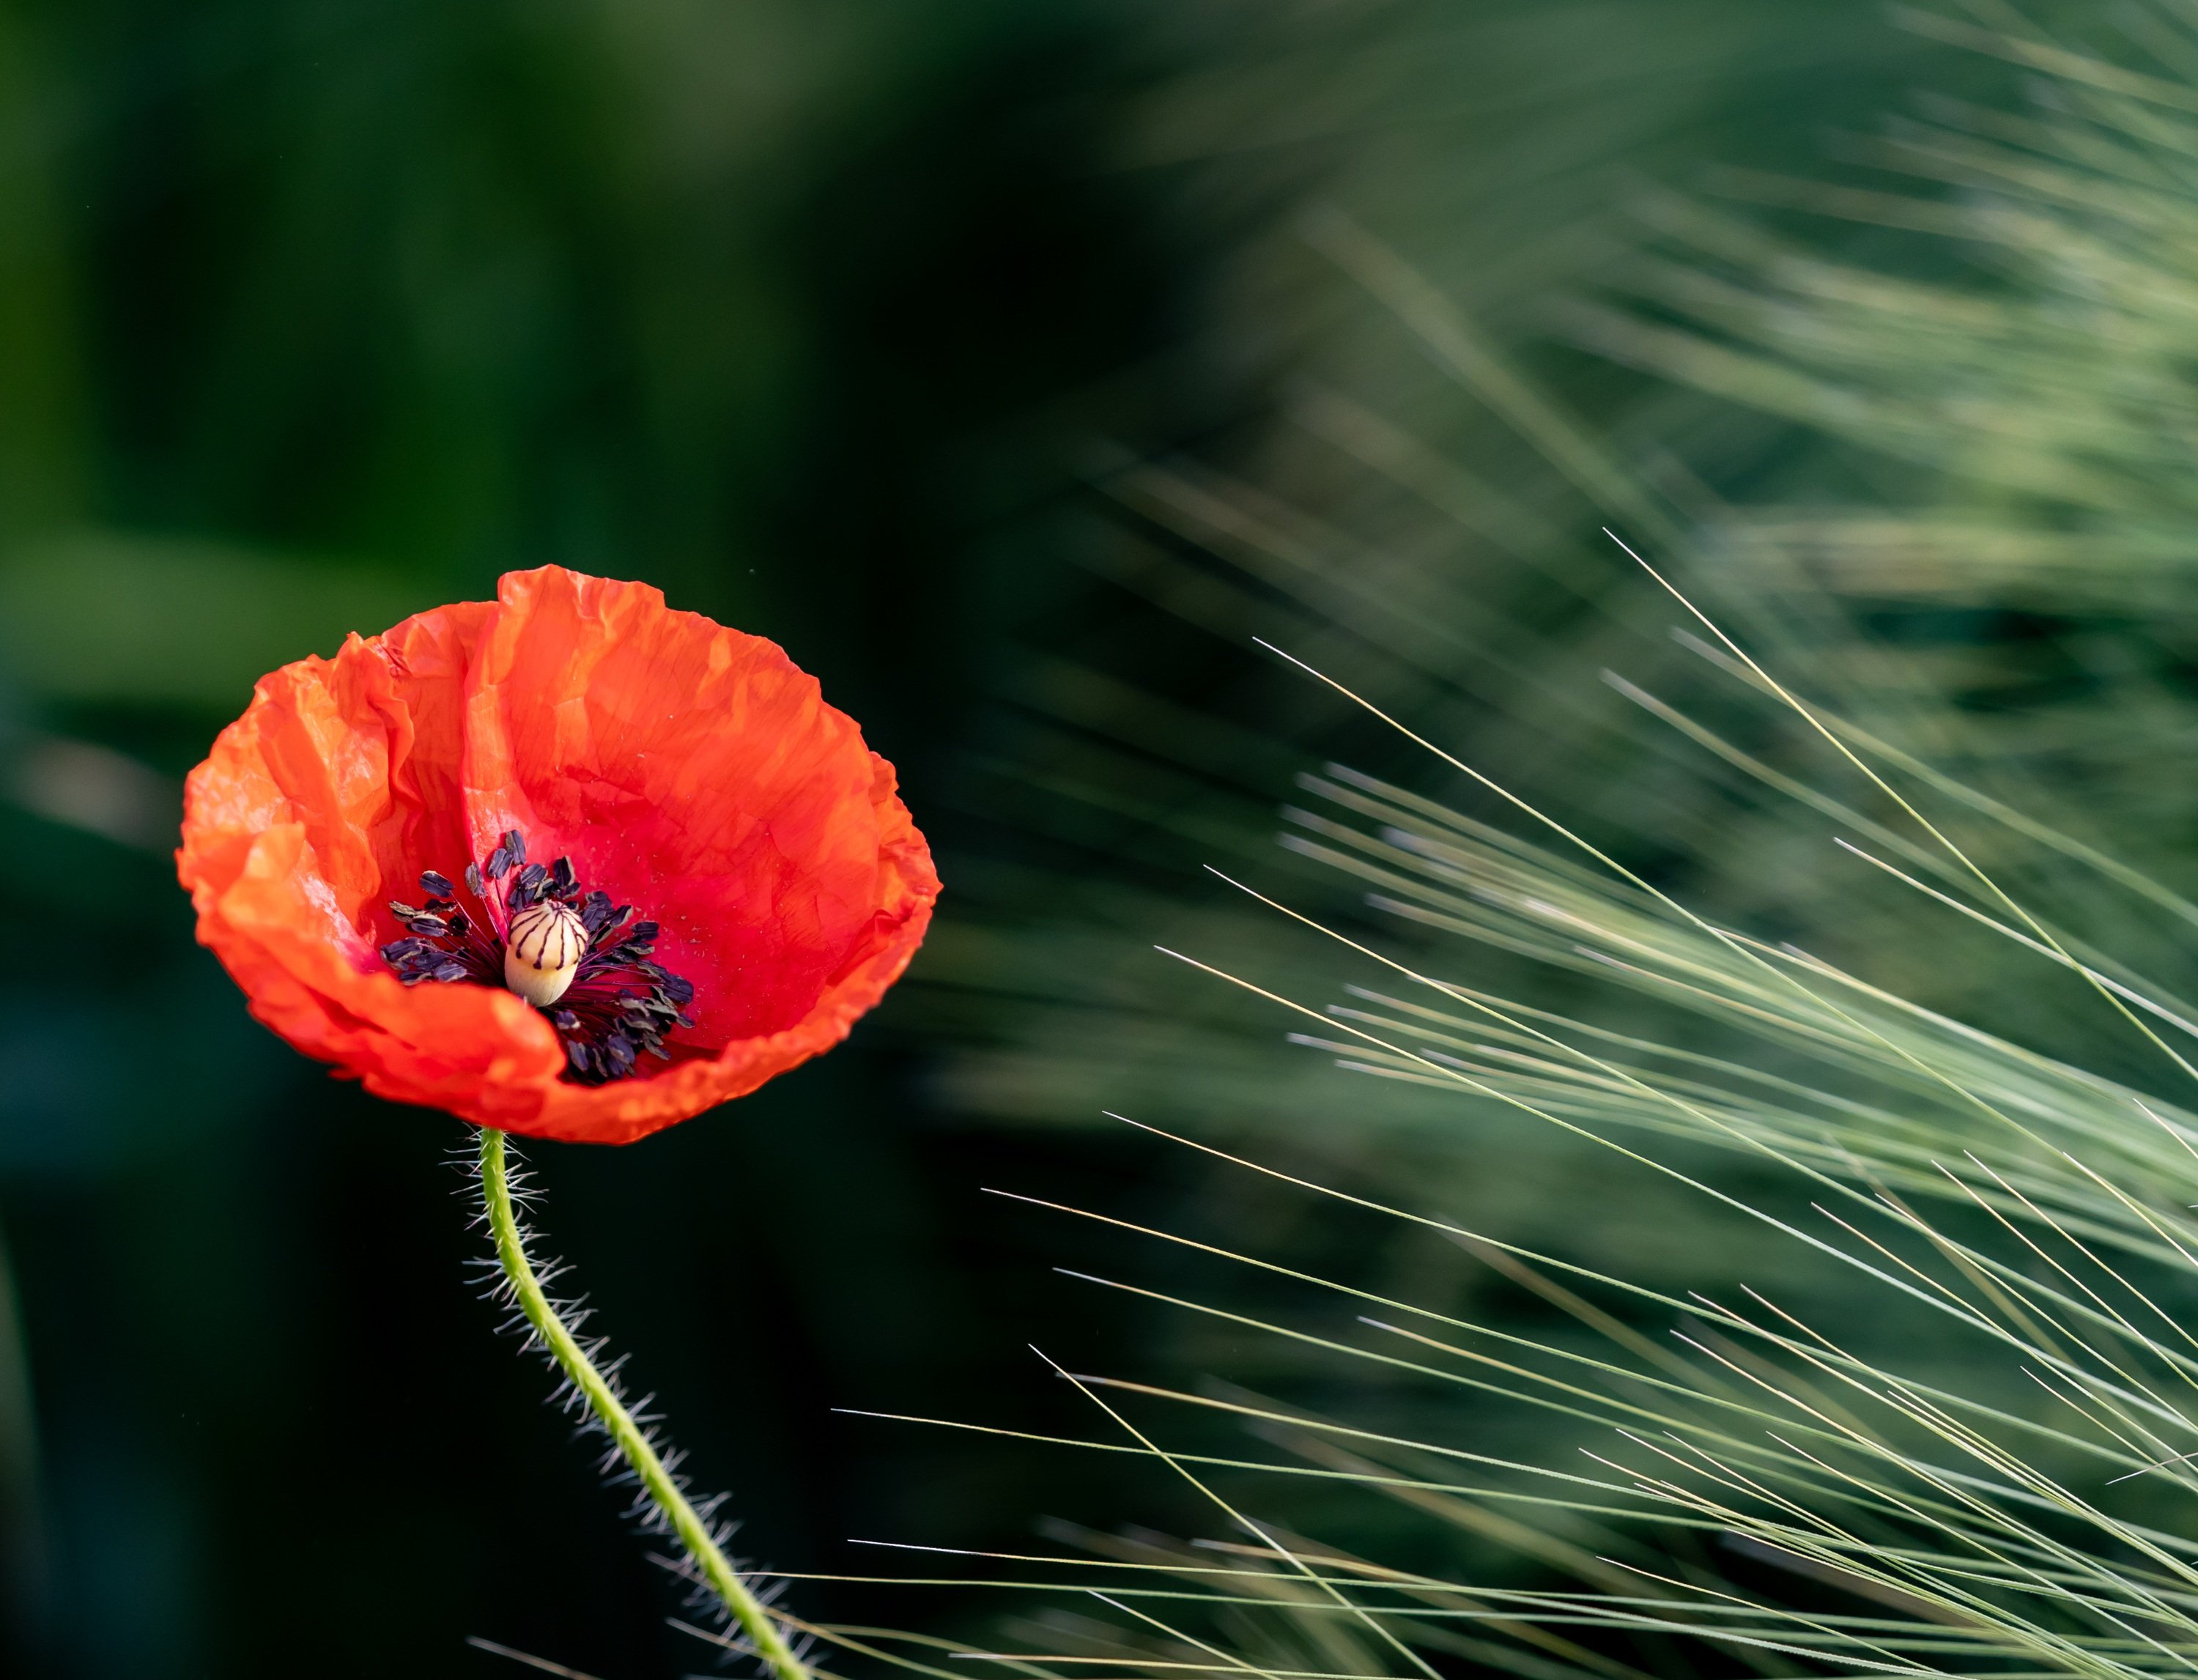
red, flower, plant, petal, organism, corn poppy, natural landscape, terrestrial plant, flowering plant, grass, annual plant, macro photography, pollen, wildflower, landscape, arthropod, plant stem, herbaceous plant, coquelicot, poppy family, malvales